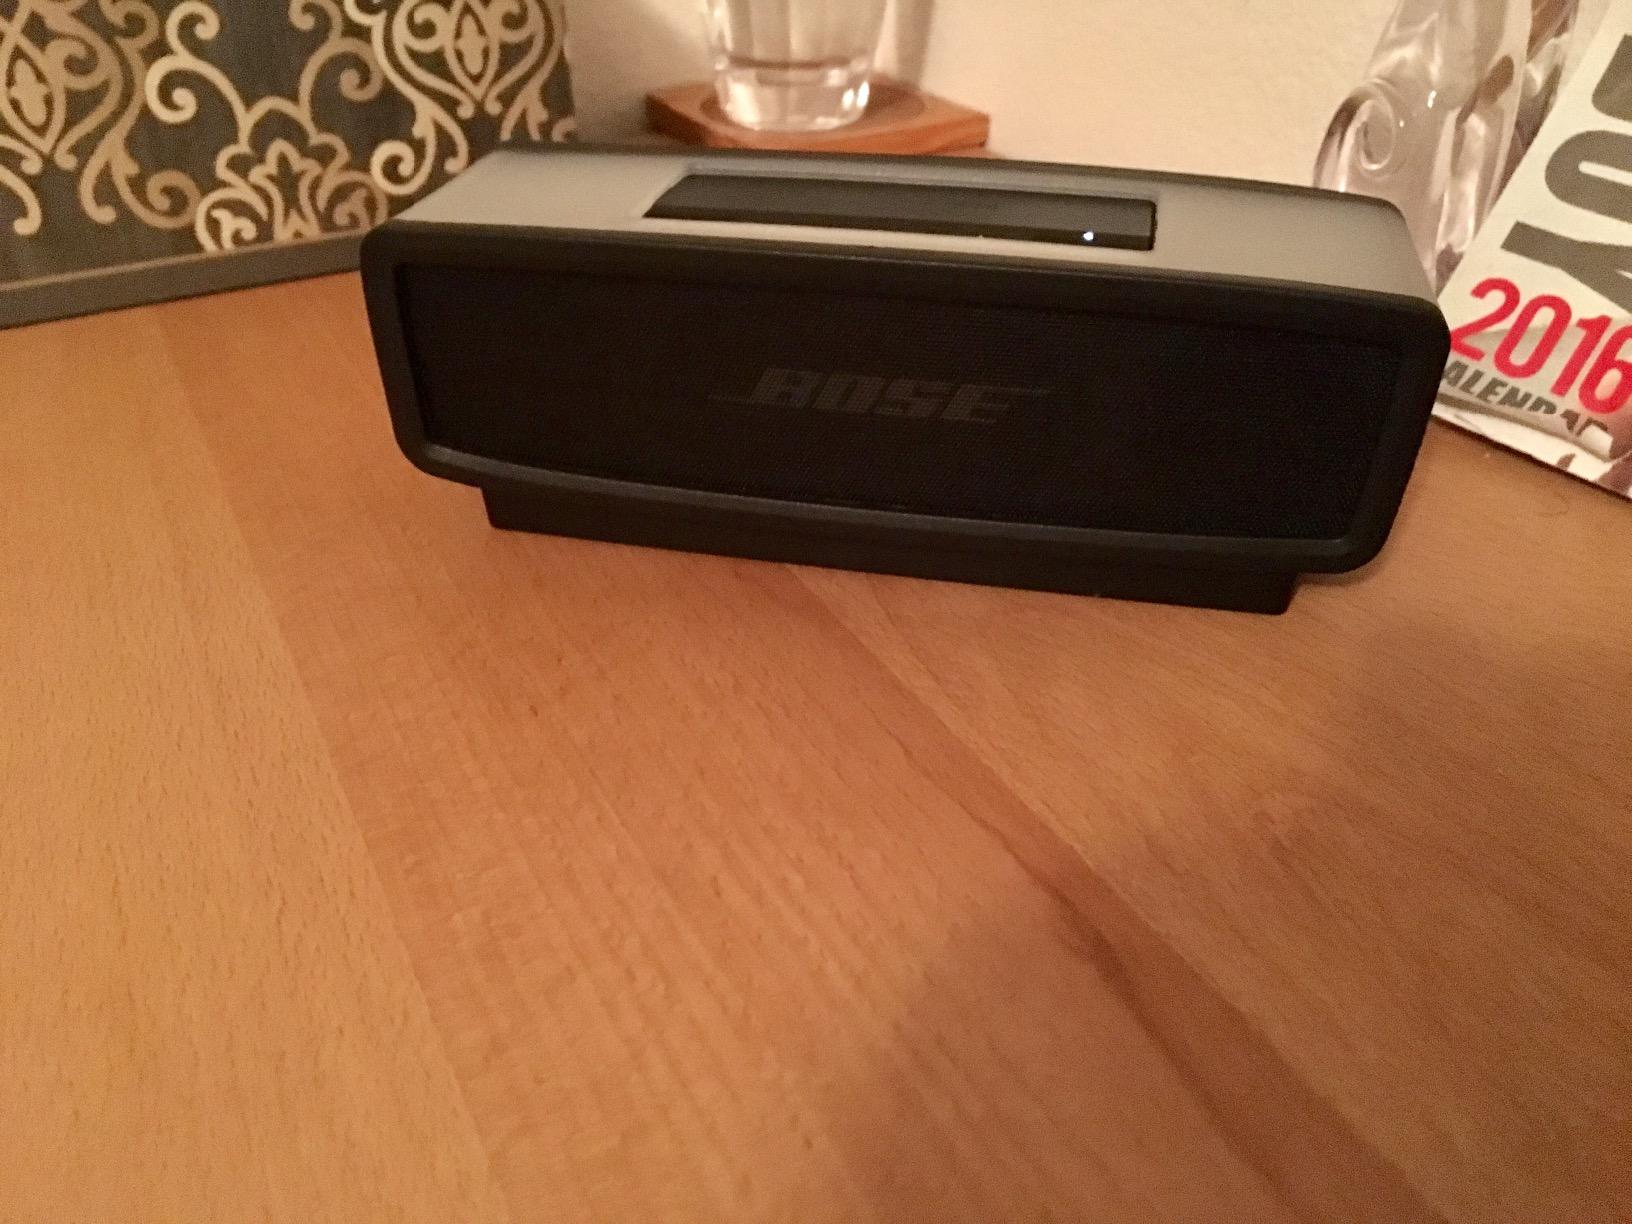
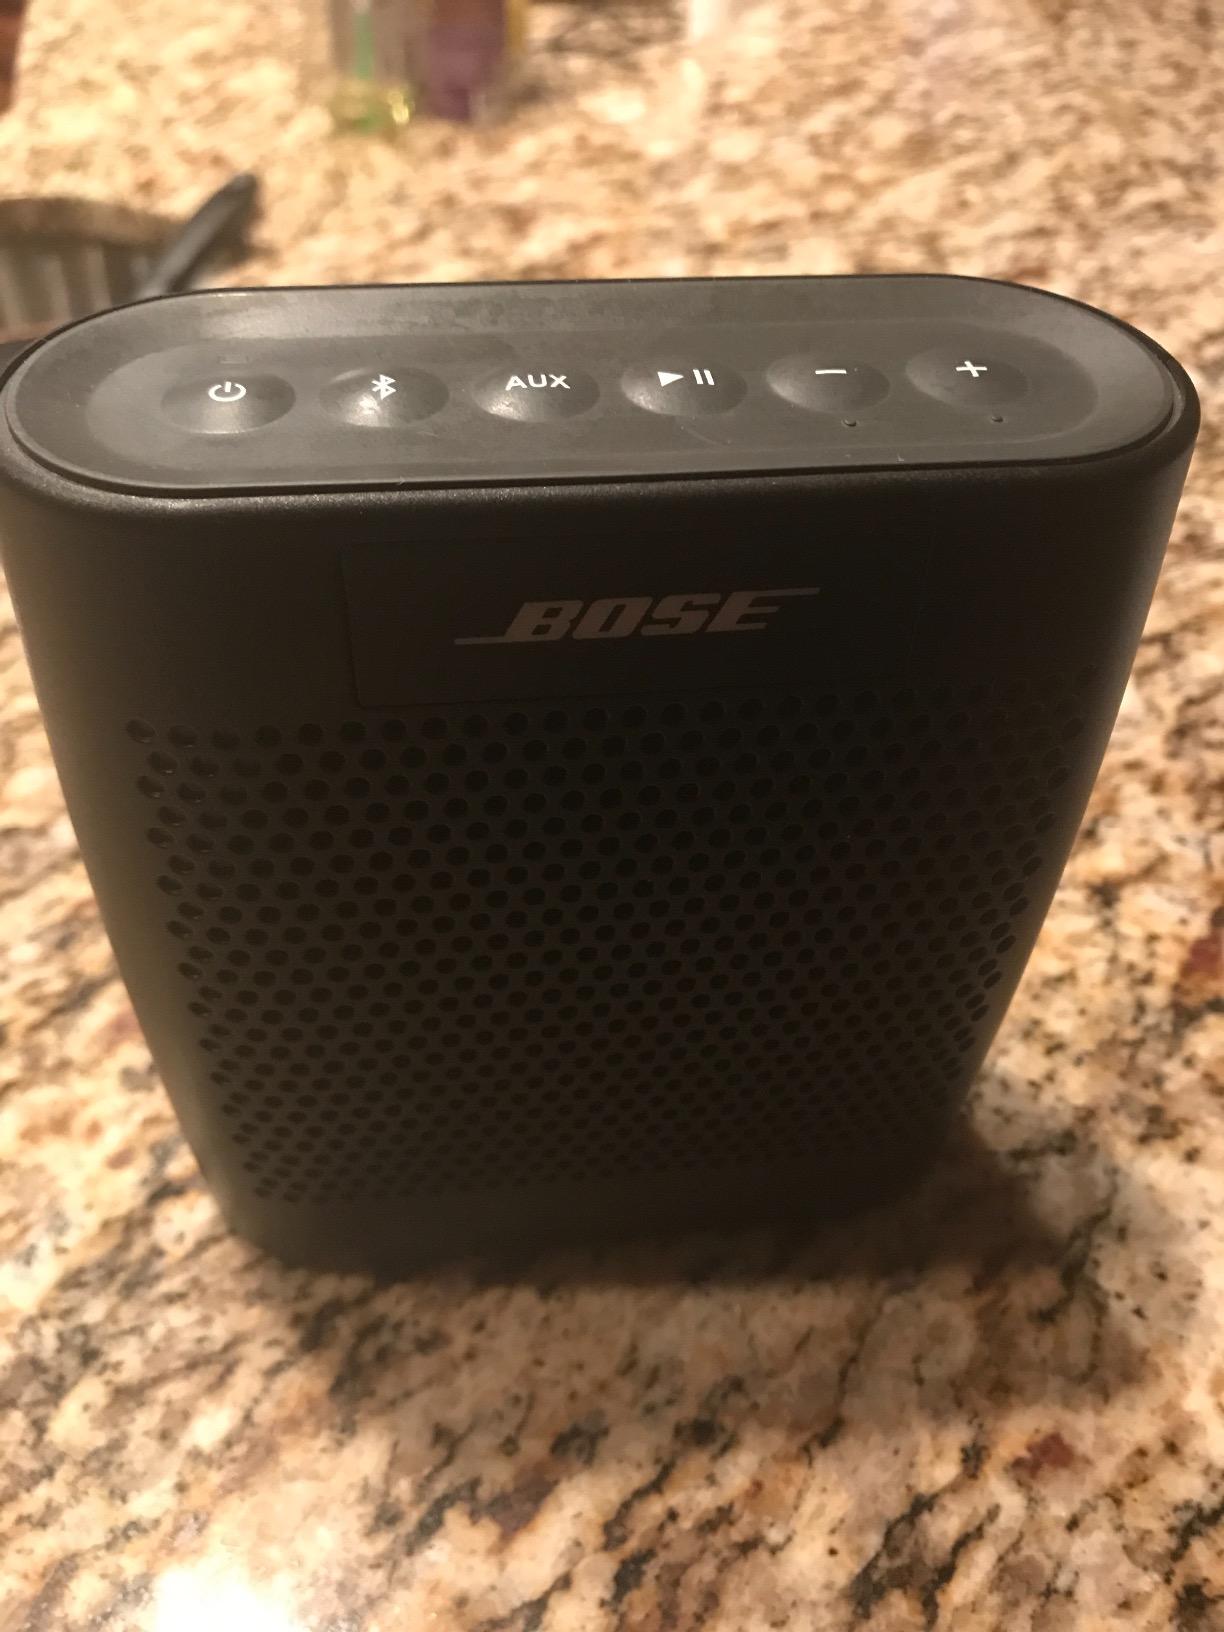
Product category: speaker
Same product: no